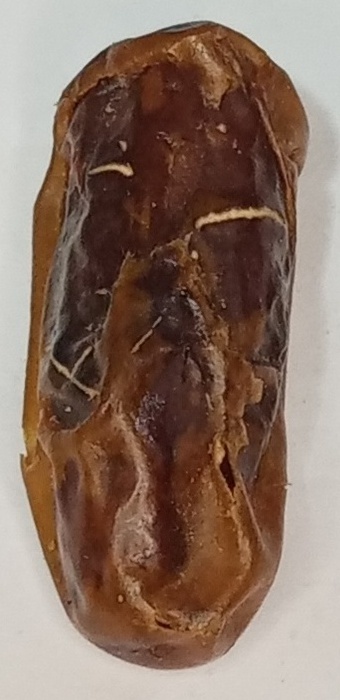
Variety: gajar
Size: large
Grade: grade-3